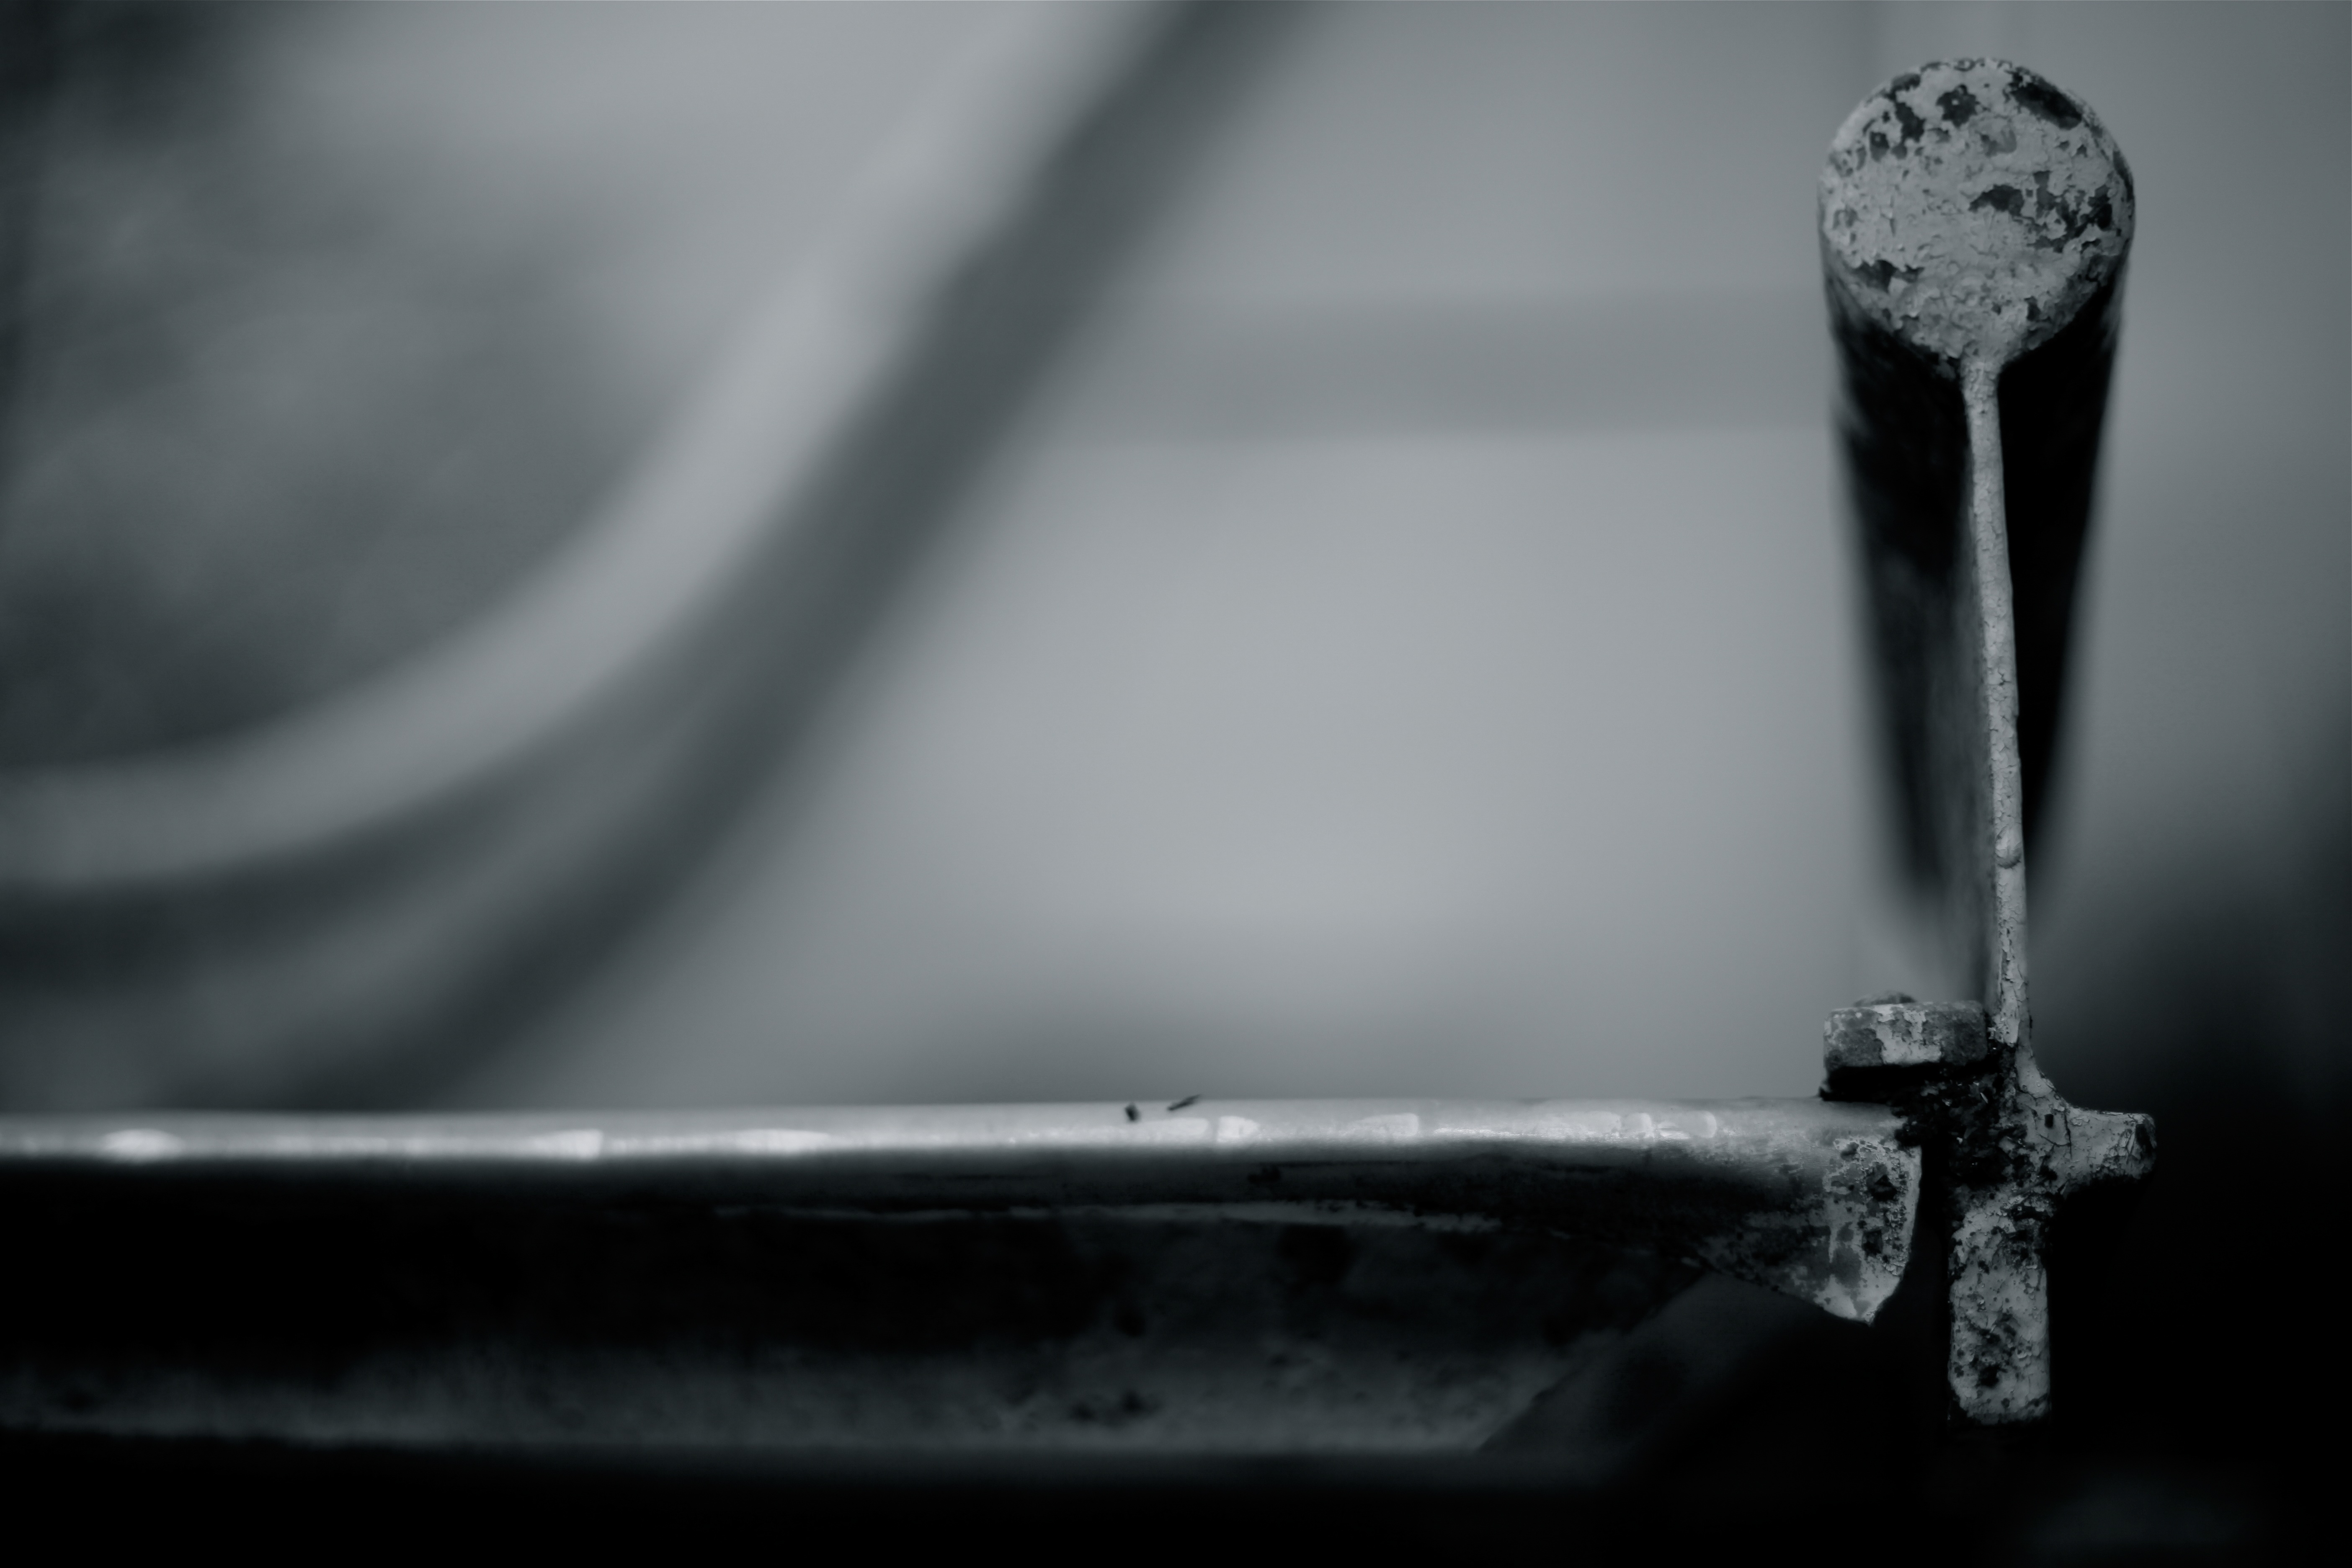
light, black and white, white, photography, glass, old, dark, pool, swim, swimming pool, darkness, black, monochrome, old building, close up, fun, digital camera, series, slide, input, leave, macro photography, outdoor pool, monochrome photography